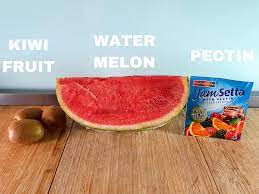
Label: Watermelon